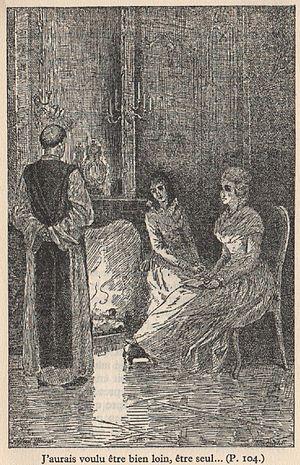
Illustration du live (1934) ""Dom Placide, mémoires du dernier Moine de l'abbaye de Villers (-la Ville) "" (Belgique) dessins de Alfred Ronner (1851-1901)"
Bousval est une section de la ville belge de Genappe située en Région wallonne dans la province de Brabant wallon.